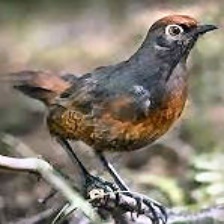
Species: BLACK THROATED HUET
Scientific name: PTEROPTOCHOS TARNII